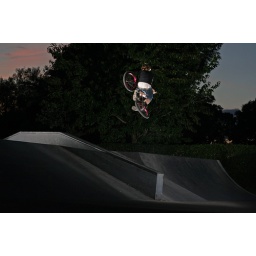
table over a really small box. needs a different colour shirt to make him pop!